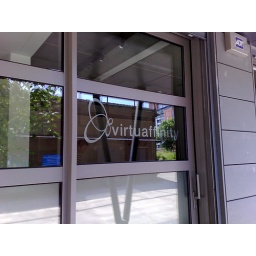
We've had some signs put up in the windows of our new office. This is the virtuaffinity one.